Czechoslovakism

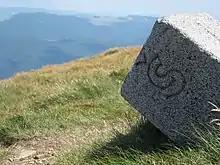

After the break-up of Czechoslovakia both Czechs and Slovaks focused on their own nation-state projects. In case of Mečiar-led Slovaks it was not infrequently dubbed nationalist populism or ultra-nationalism; in case of Czechs some scholars confronted the post-Czechoslovak "Little Czech" identity with the earlier "Great Czech" identity. Czechoslovakism went into almost total oblivion, and if mentioned it was referred to with scepticism or hostility, by Czechs as a failed concept and by Slovaks as disguised Czech expansionism. No serious political force in Czech or Slovak state advanced either a vision of a common Czechoslovak nation or this of a common Czechoslovakia, be it as unitary state, federation, confederation or otherwise. The most visible project until today has been "Czechoslovakia 2018", more of a social media initiative rather than an organised political group. It aims to re-unite both countries by triggering referendums, though it clearly notes the existence of two separate nations. The initiative produced no result so far; signatures needed are being collected, but it is not clear whether there is any chance to meet the threshold required by law, especially high in case of Slovakia.